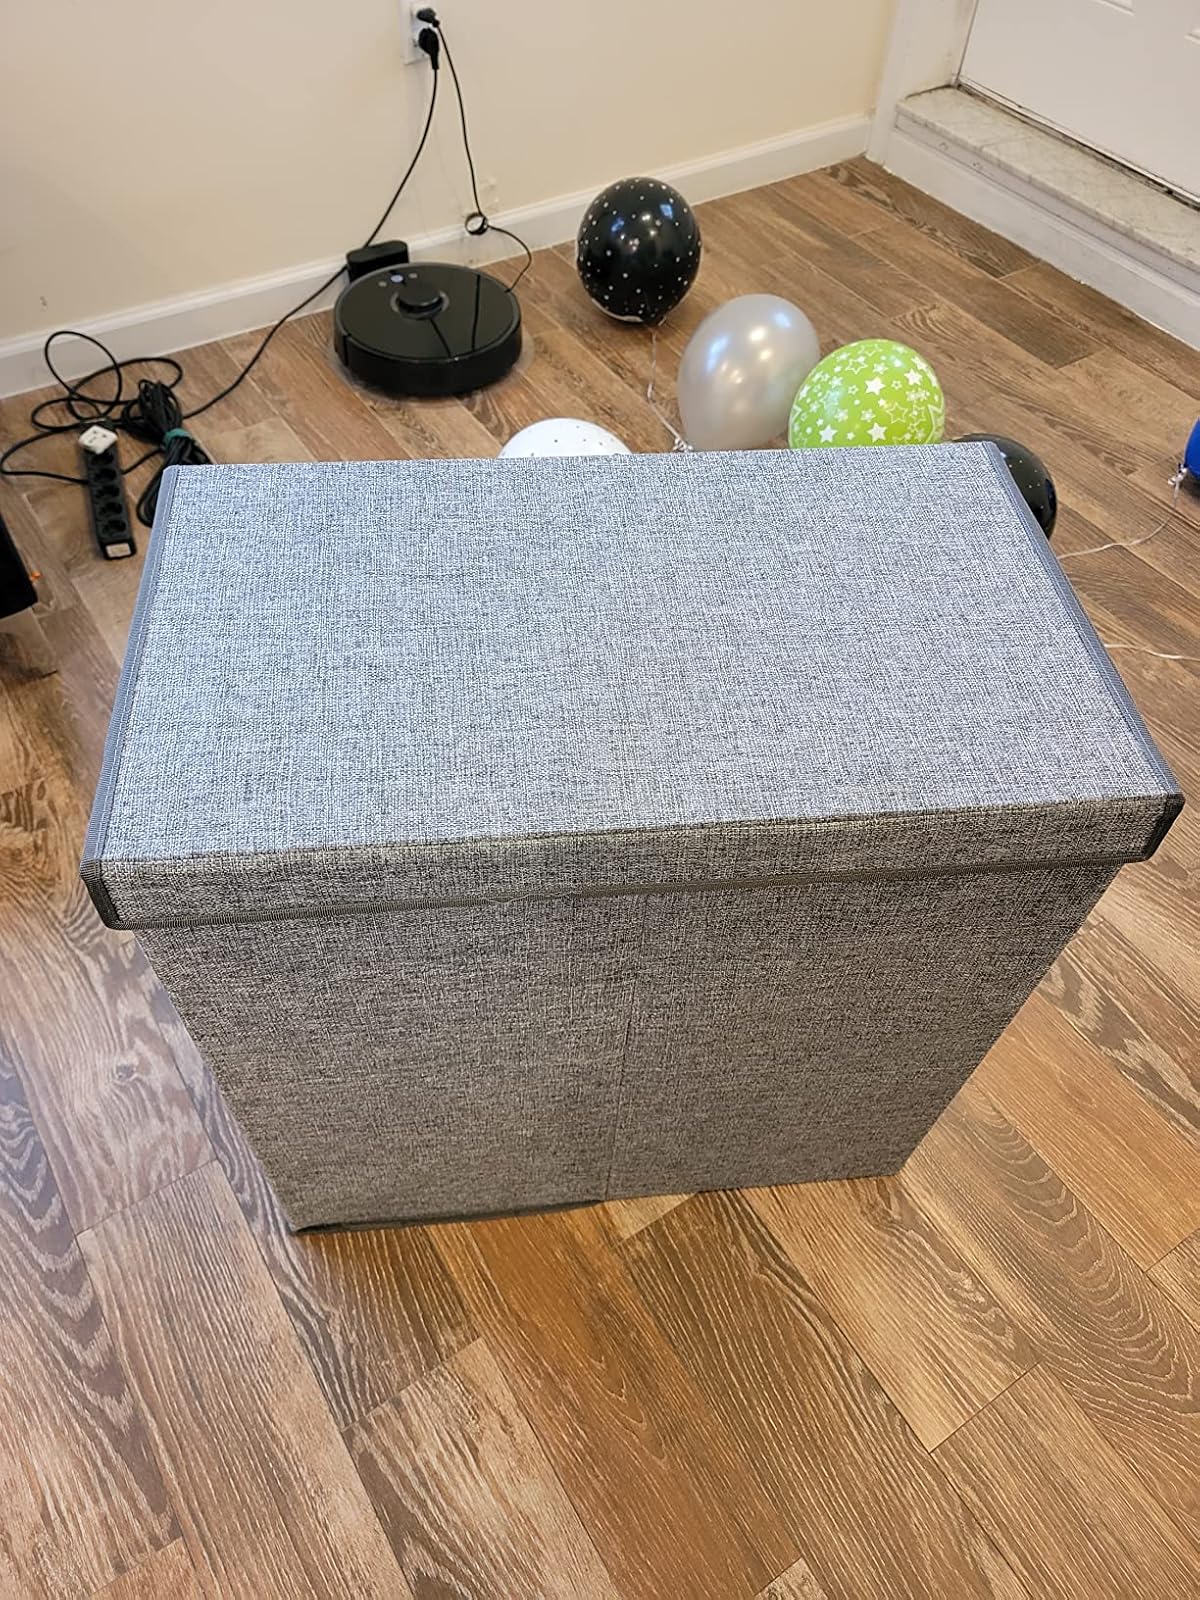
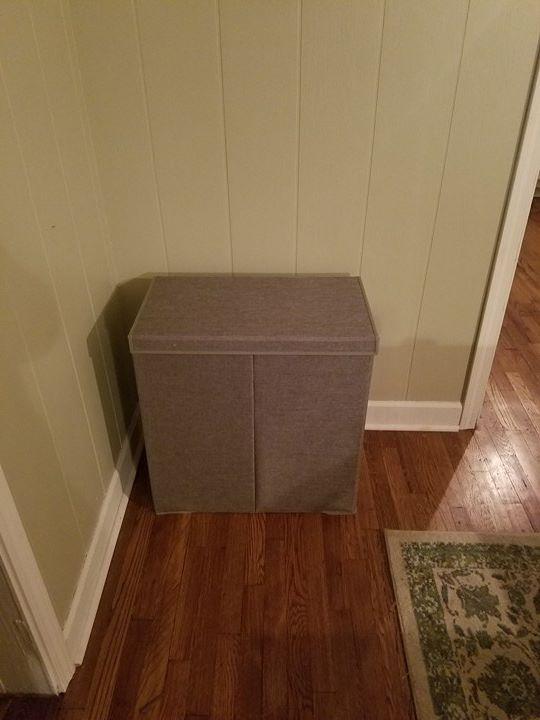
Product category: items_hamper
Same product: yes